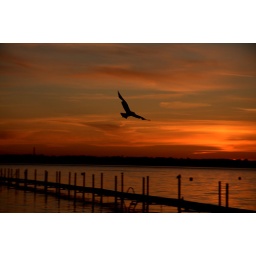
and each time the bird flies off - across oceans - in search for home amongst - wild winds